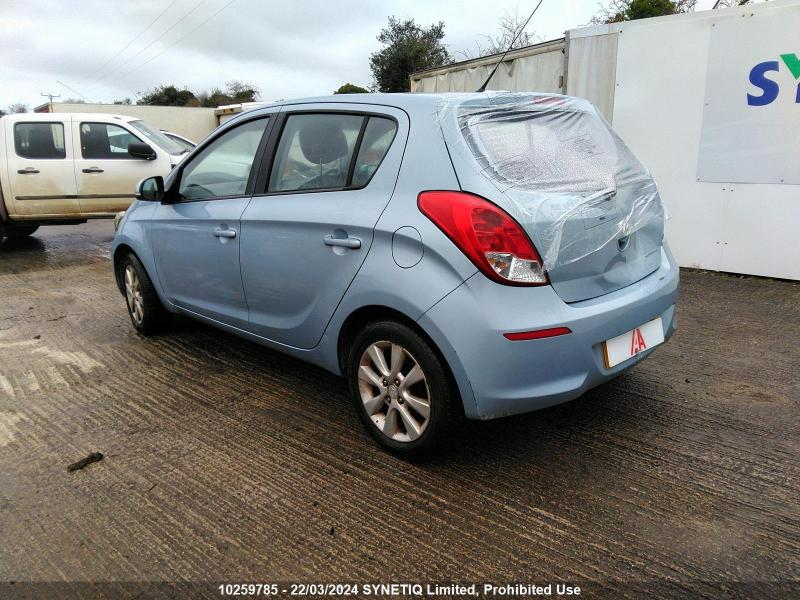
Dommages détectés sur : pare-brise arrière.
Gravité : majeur